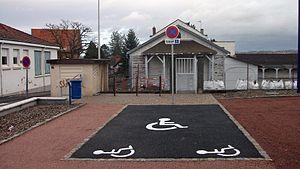
Une place de parking pour handicapés à Bellerive-sur-Allier (circonstance: réaménagement des abords de l’église Saint-Laurian). Derrière un parking pour vélos de 6 places. Panneau: Lacroix, 2012, SP-108, classe 1
Pour signaler une réglementation ou une interdiction de l’arrêt et simultanément du stationnement des véhicules, on utilise en France soit le panneau de signalisation codifié B6d, éventuellement complété par un panonceau pour l'arrêt réglementé, soit un marquage spécifique au sol.